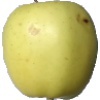
Label: Apple Golden 2